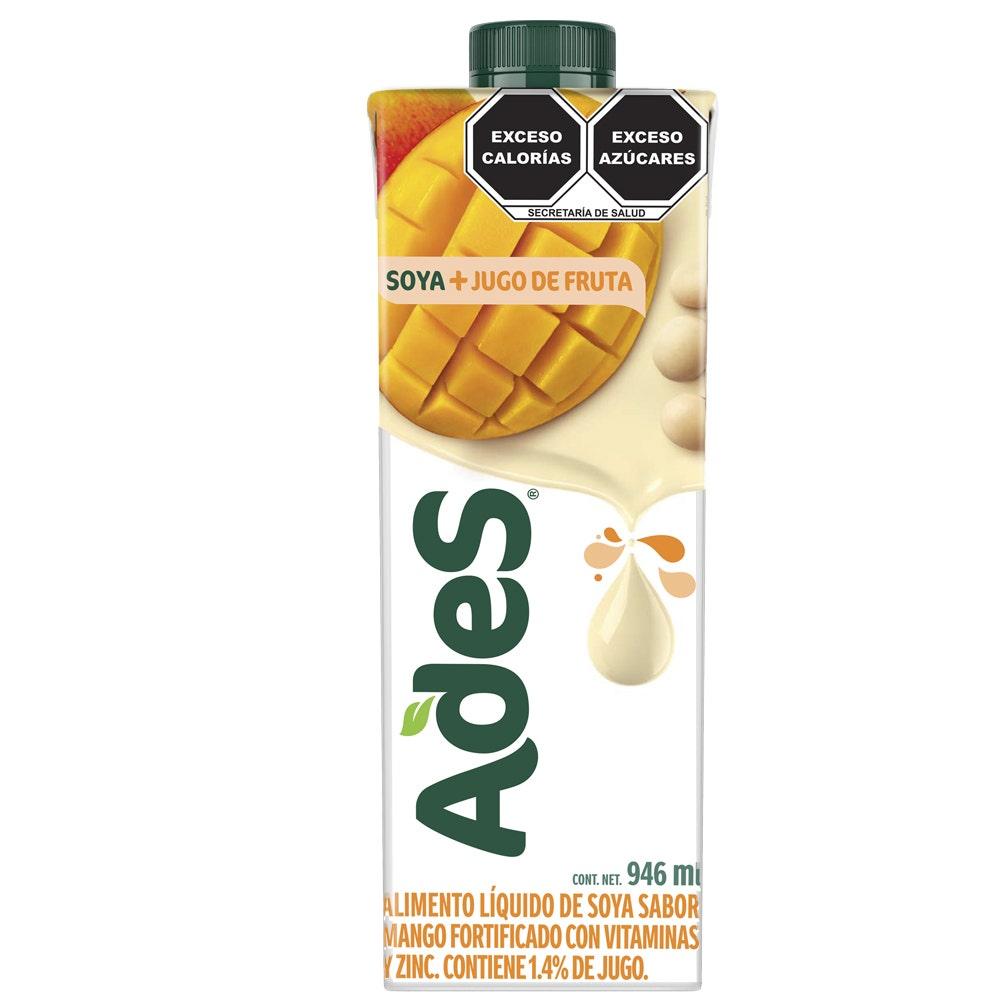
A soy-based AdeS drink with apple juice in a 946-milliliters cardboard carton